Republican Court

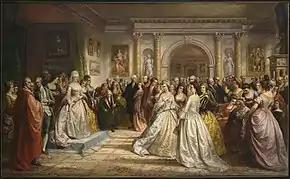
"Republican Court, or, Lady Washington's Reception Day", painting by Daniel Huntington, c. 1861

The Republican Court was a group of American political figures, intellectuals, and their spouses which formed in the late 1700s and early 1800s around the president and first lady of the United States. It centered around social gatherings at the home of George and Martha Washington in Philadelphia, and more broadly among the various social elite of the city. As an informal political association, it provided an important avenue for women to participate in discourse on political philosophy and matters of state.